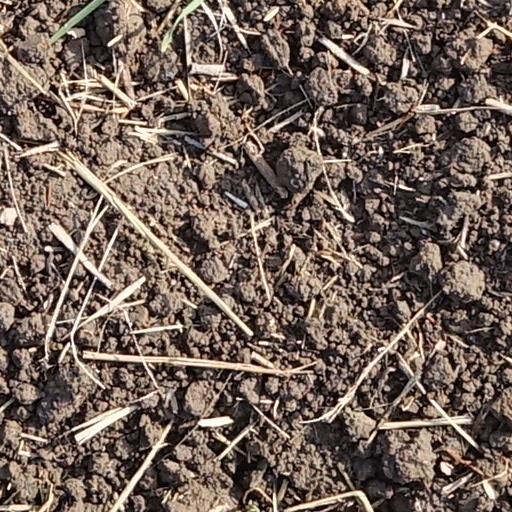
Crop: wheat